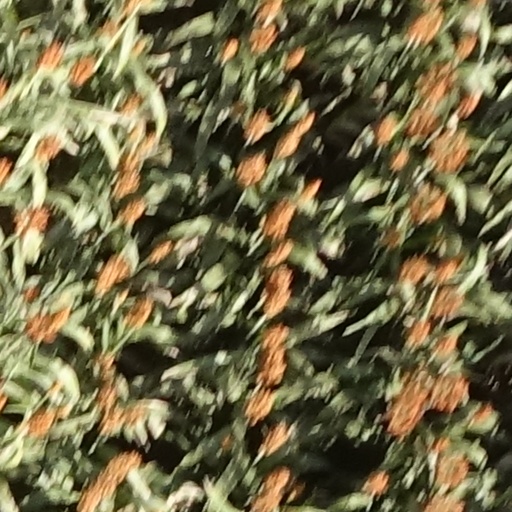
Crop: sorghum